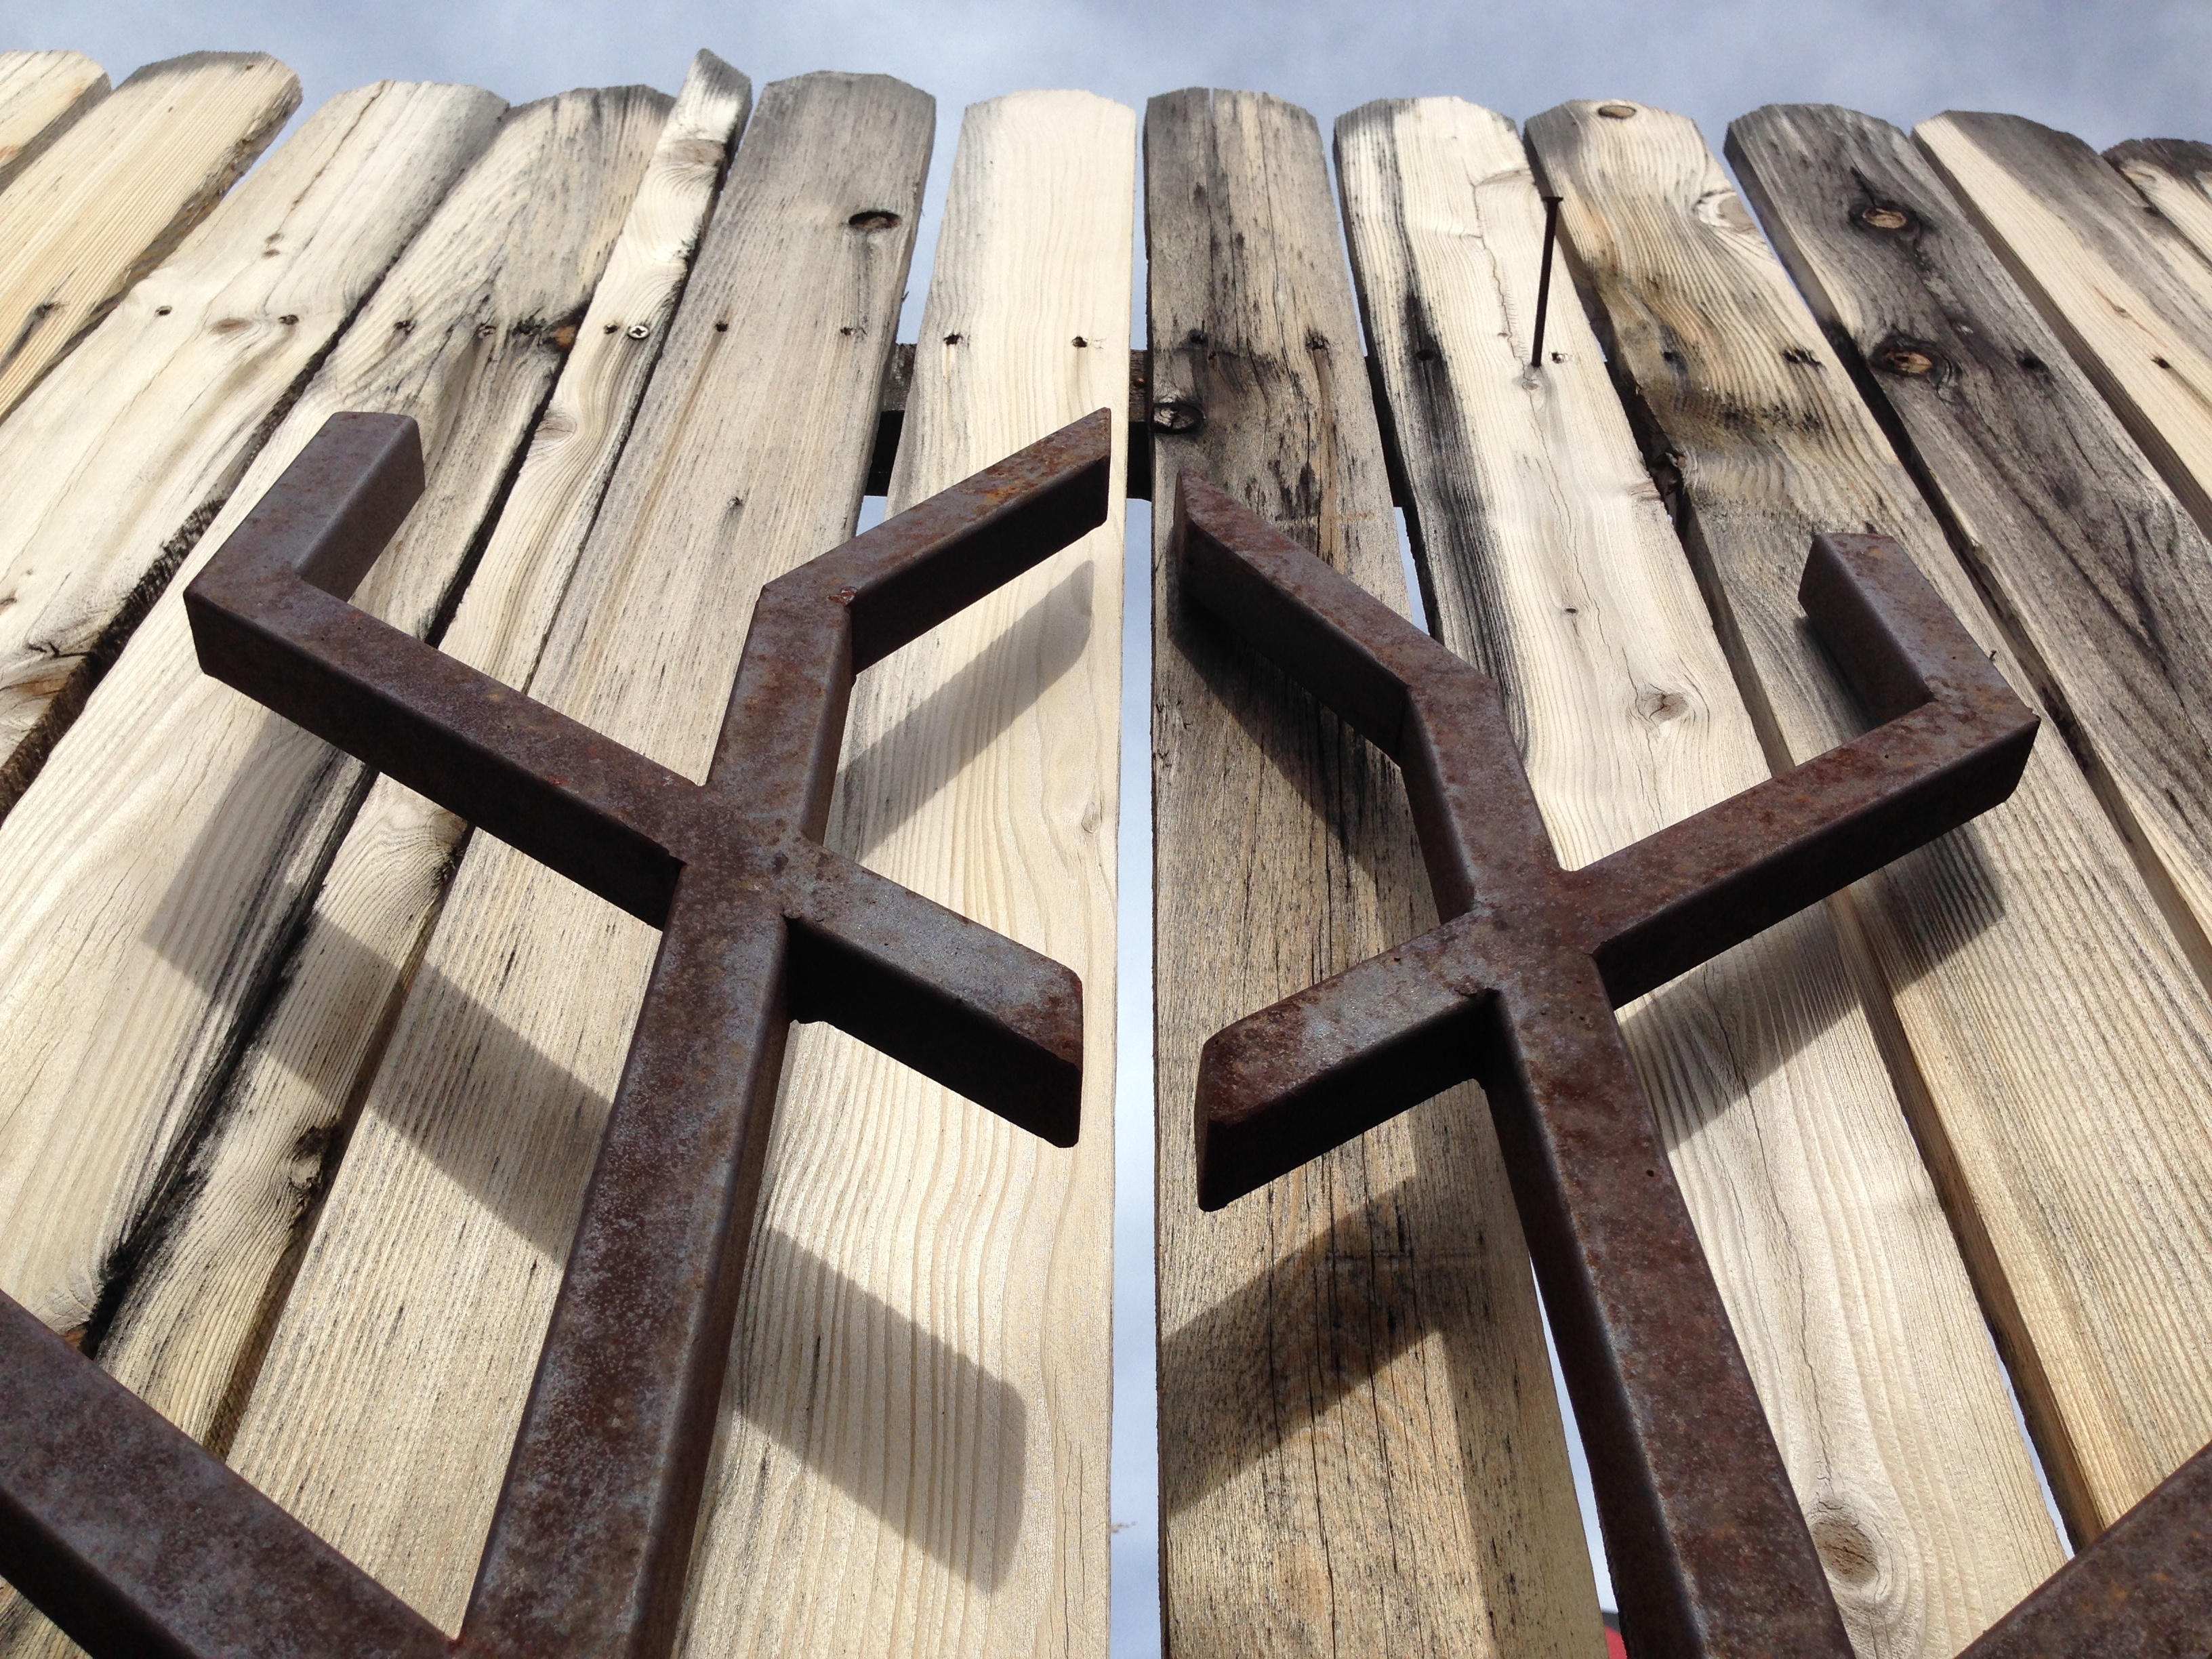
table, wood, floor, furniture, lumber, cool image, hardwood, flooring, man made object, outdoor structure